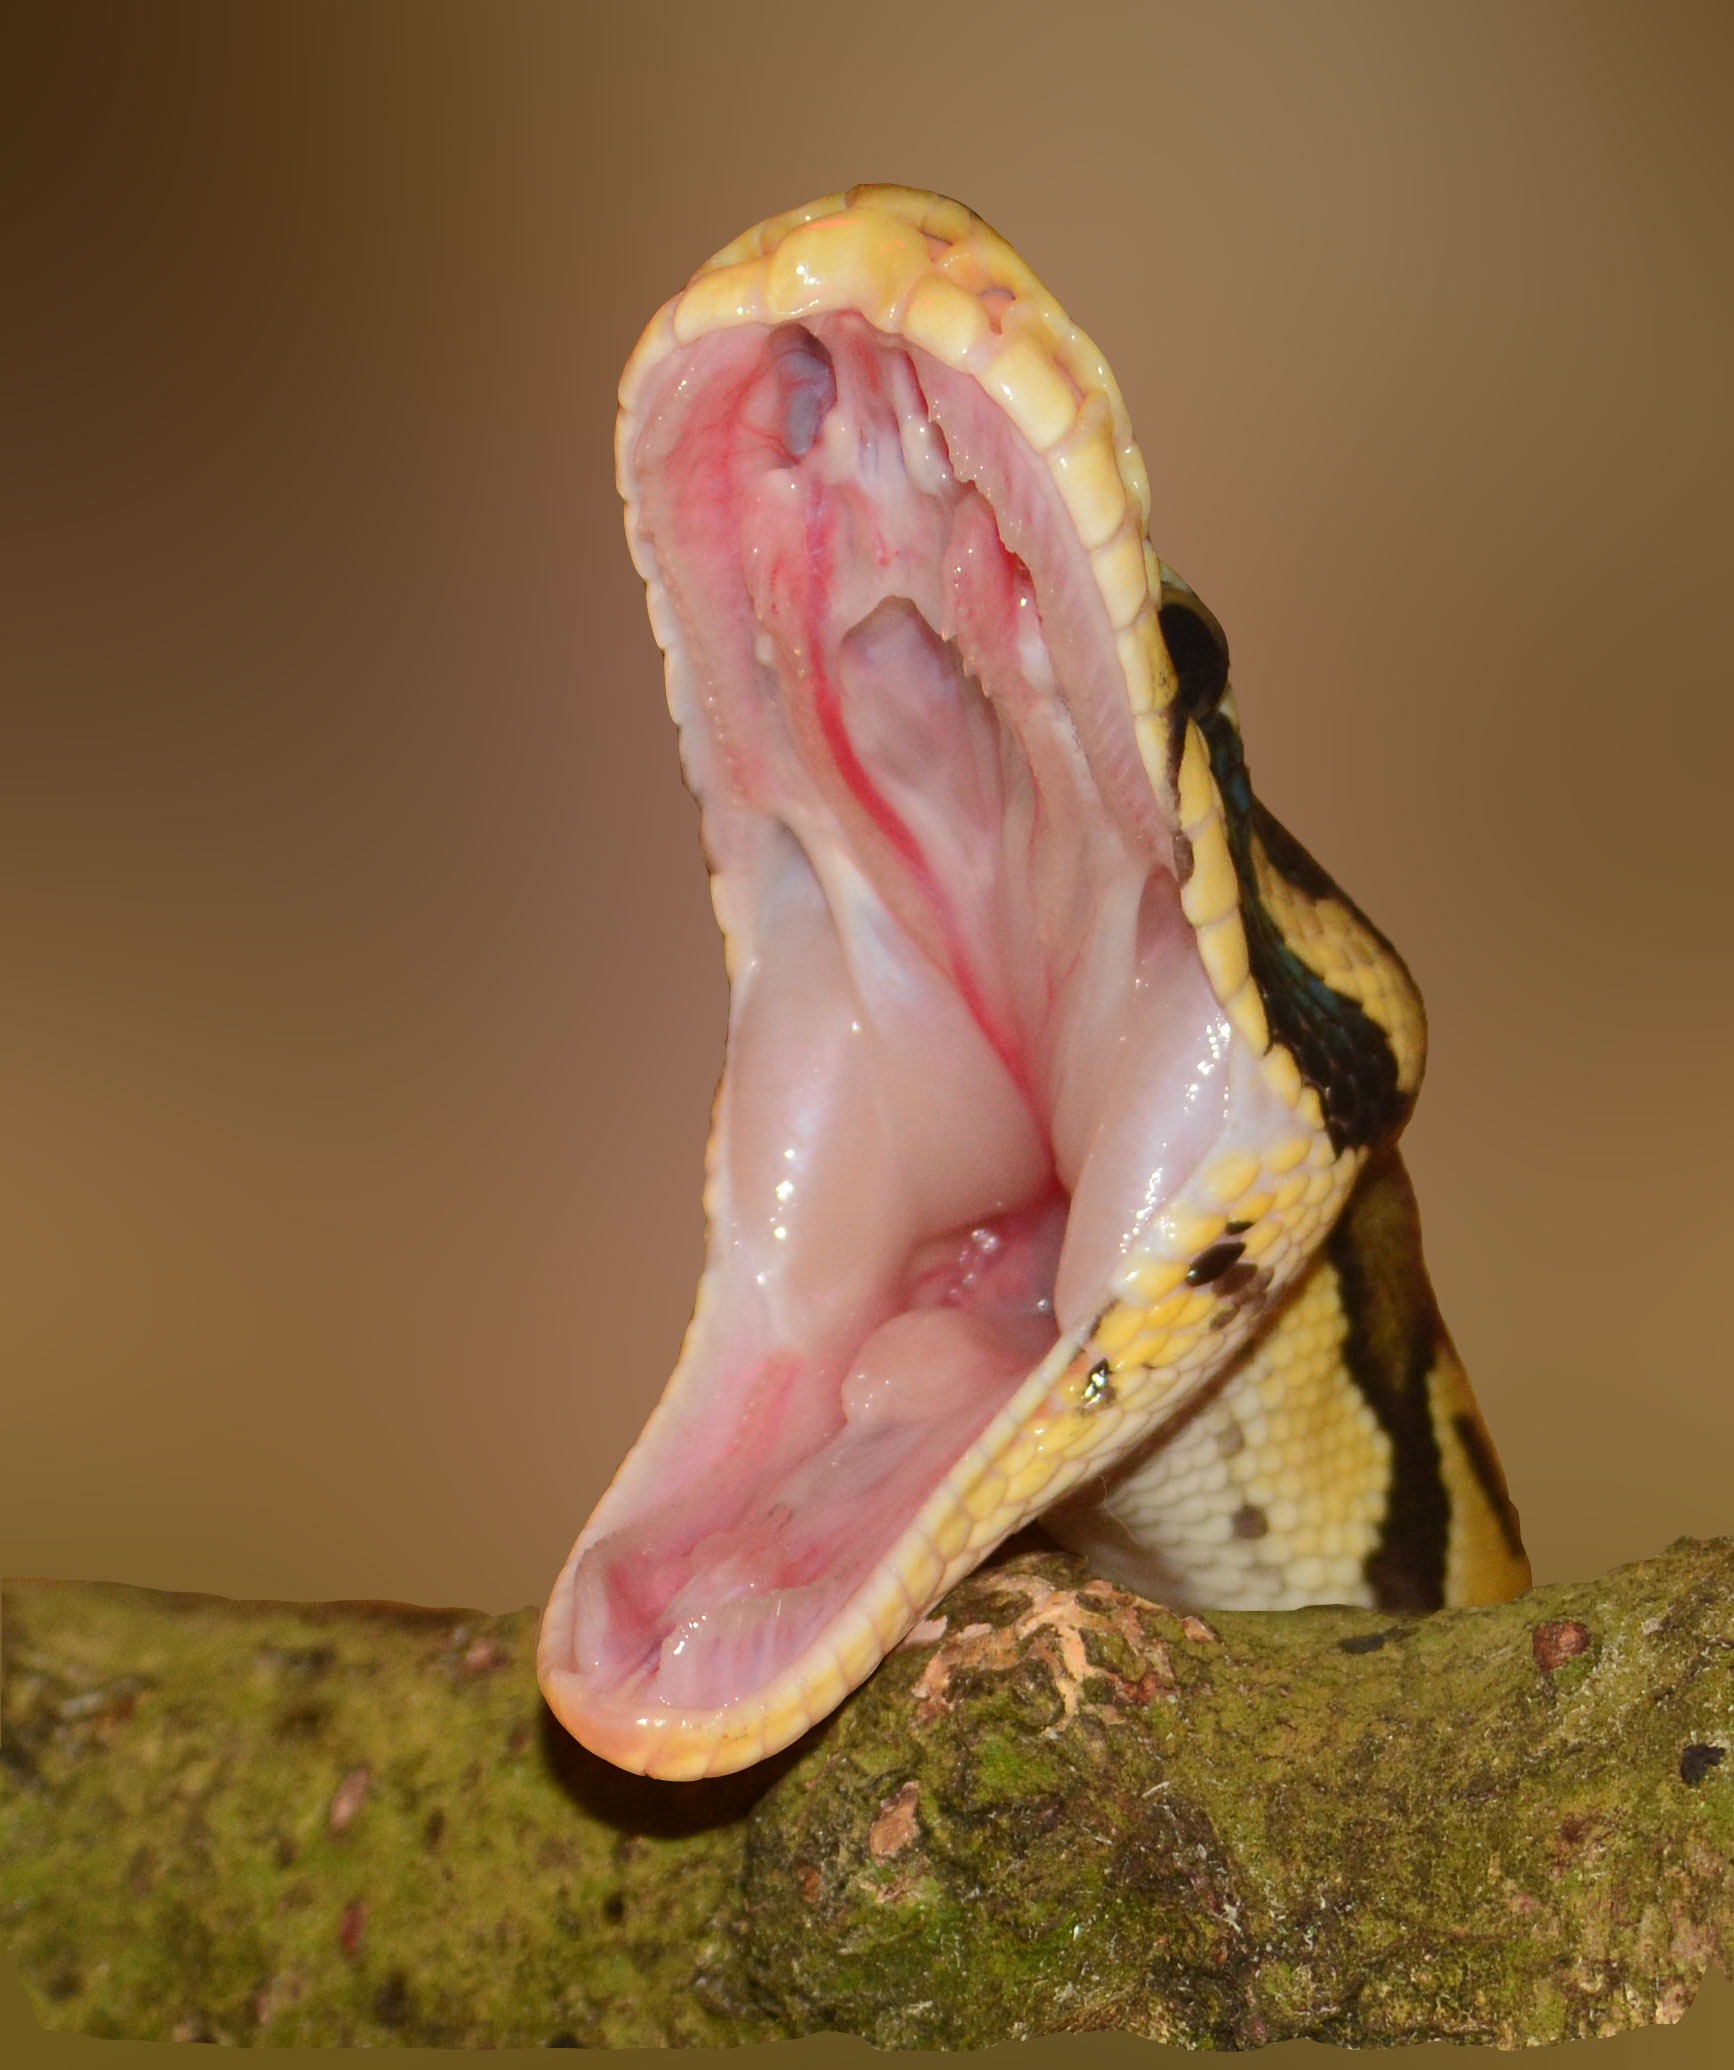
hand, leg, pattern, finger, color, foot, macro, reptile, scale, yellow, mouth, human body, nose, head, snake, organ, python, tooth, constrictor, hunger, snakehead, jaw, enlarge view